Gödöllő

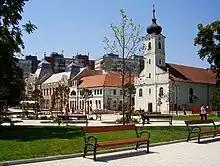
Main square

The Royal Palace of Gödöllő is one of the most important, largest monuments of Hungarian palace architecture. it is a Baroque building on the area of 1,700 m with a park of 28 ha. It is famous for being a favourite place of Queen Elisabeth of Hungary.